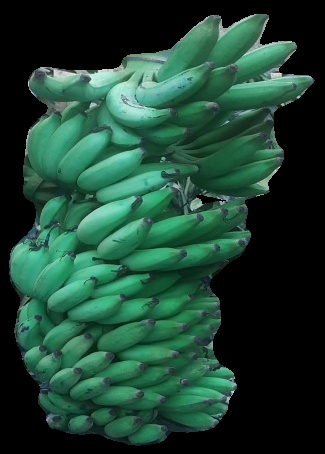
Variety: elakki-bale
Grade: grade1